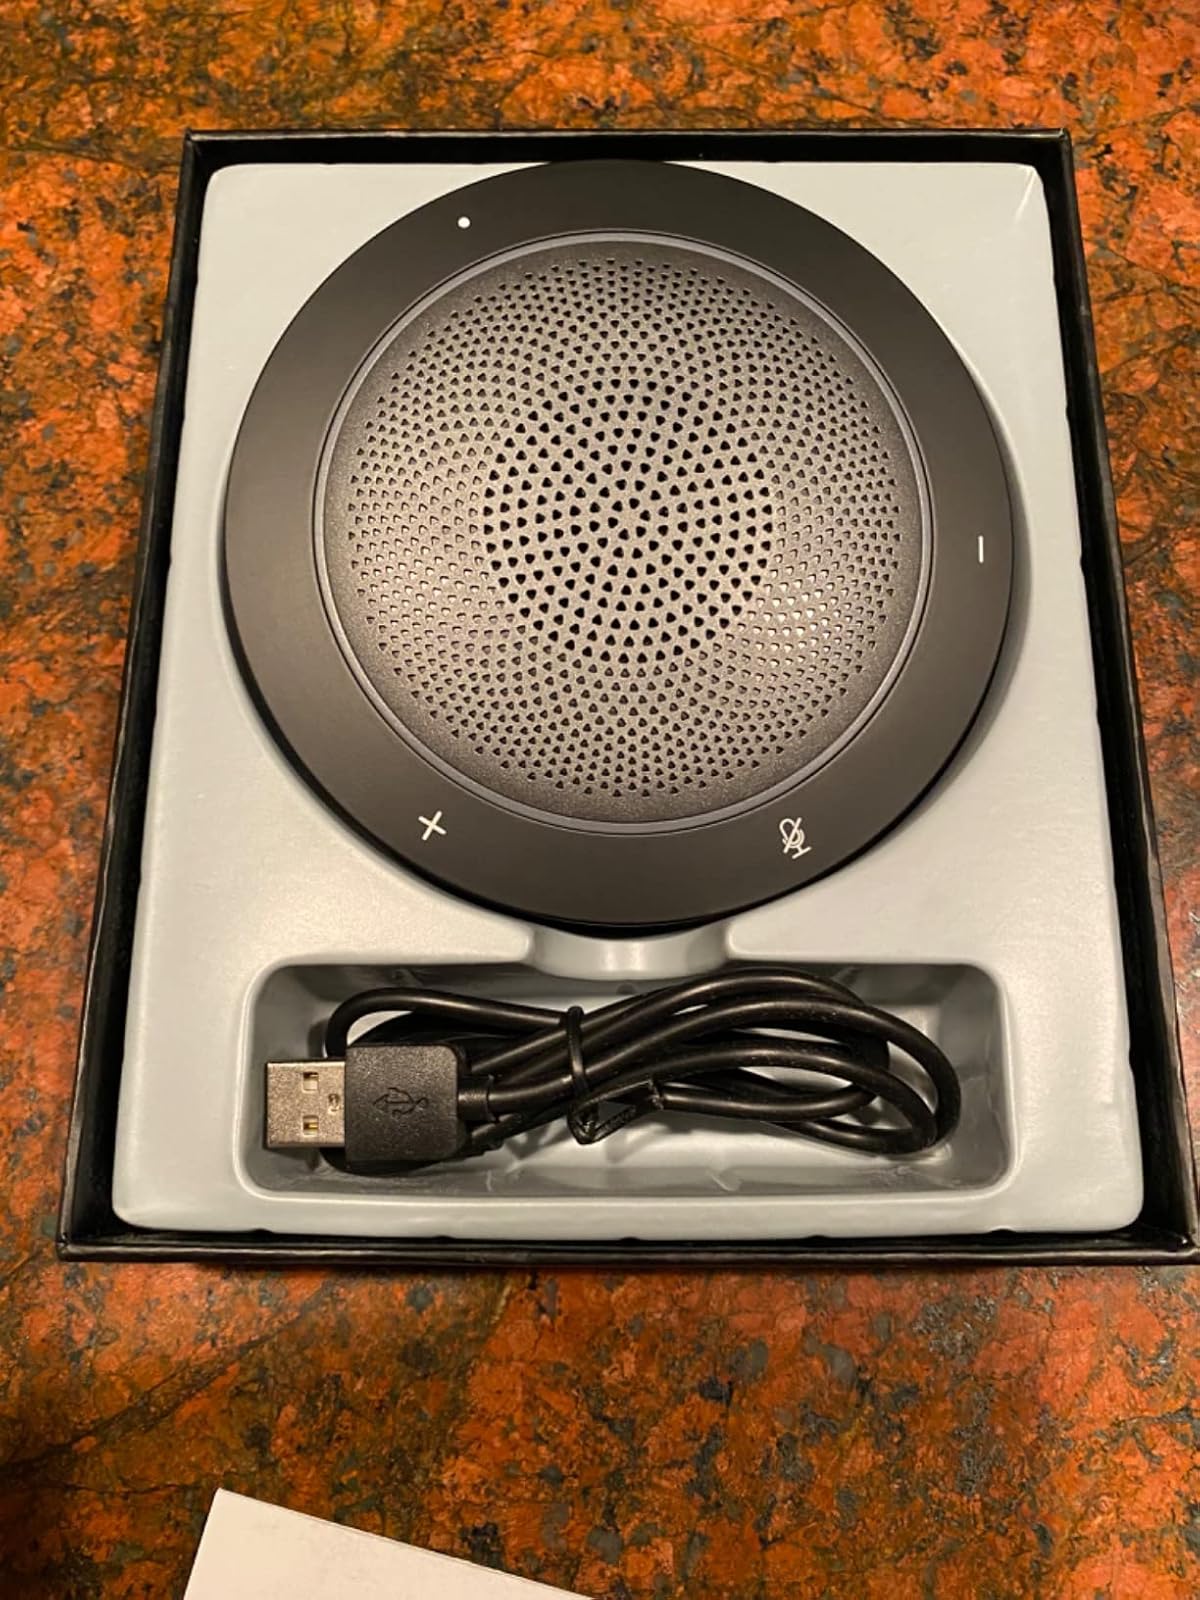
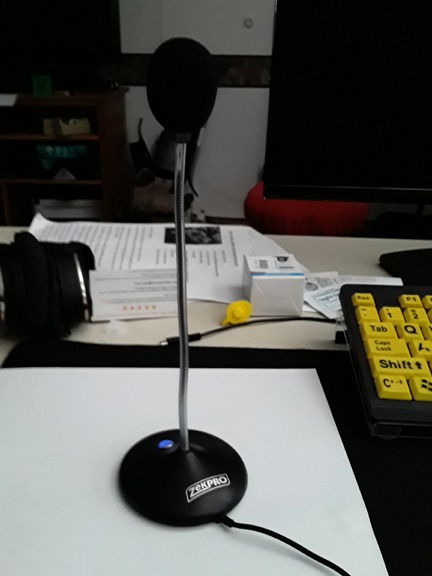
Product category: microphone
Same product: no